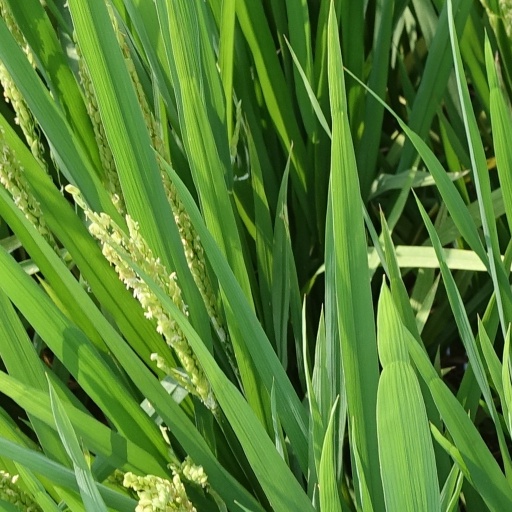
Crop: rice